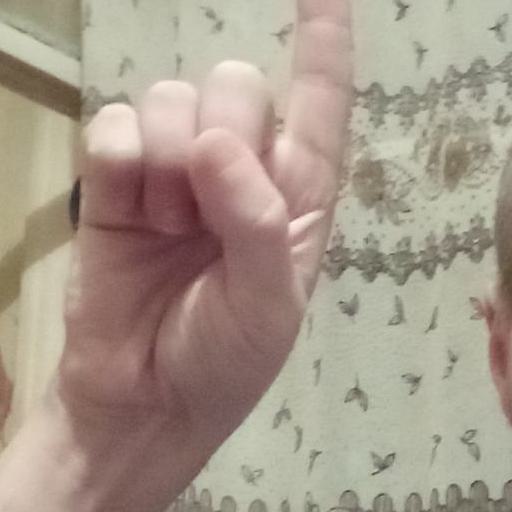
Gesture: one